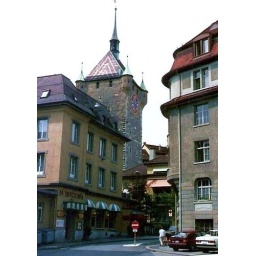
1441 Stadtturm and city clock tower in Baden, Switzerland.